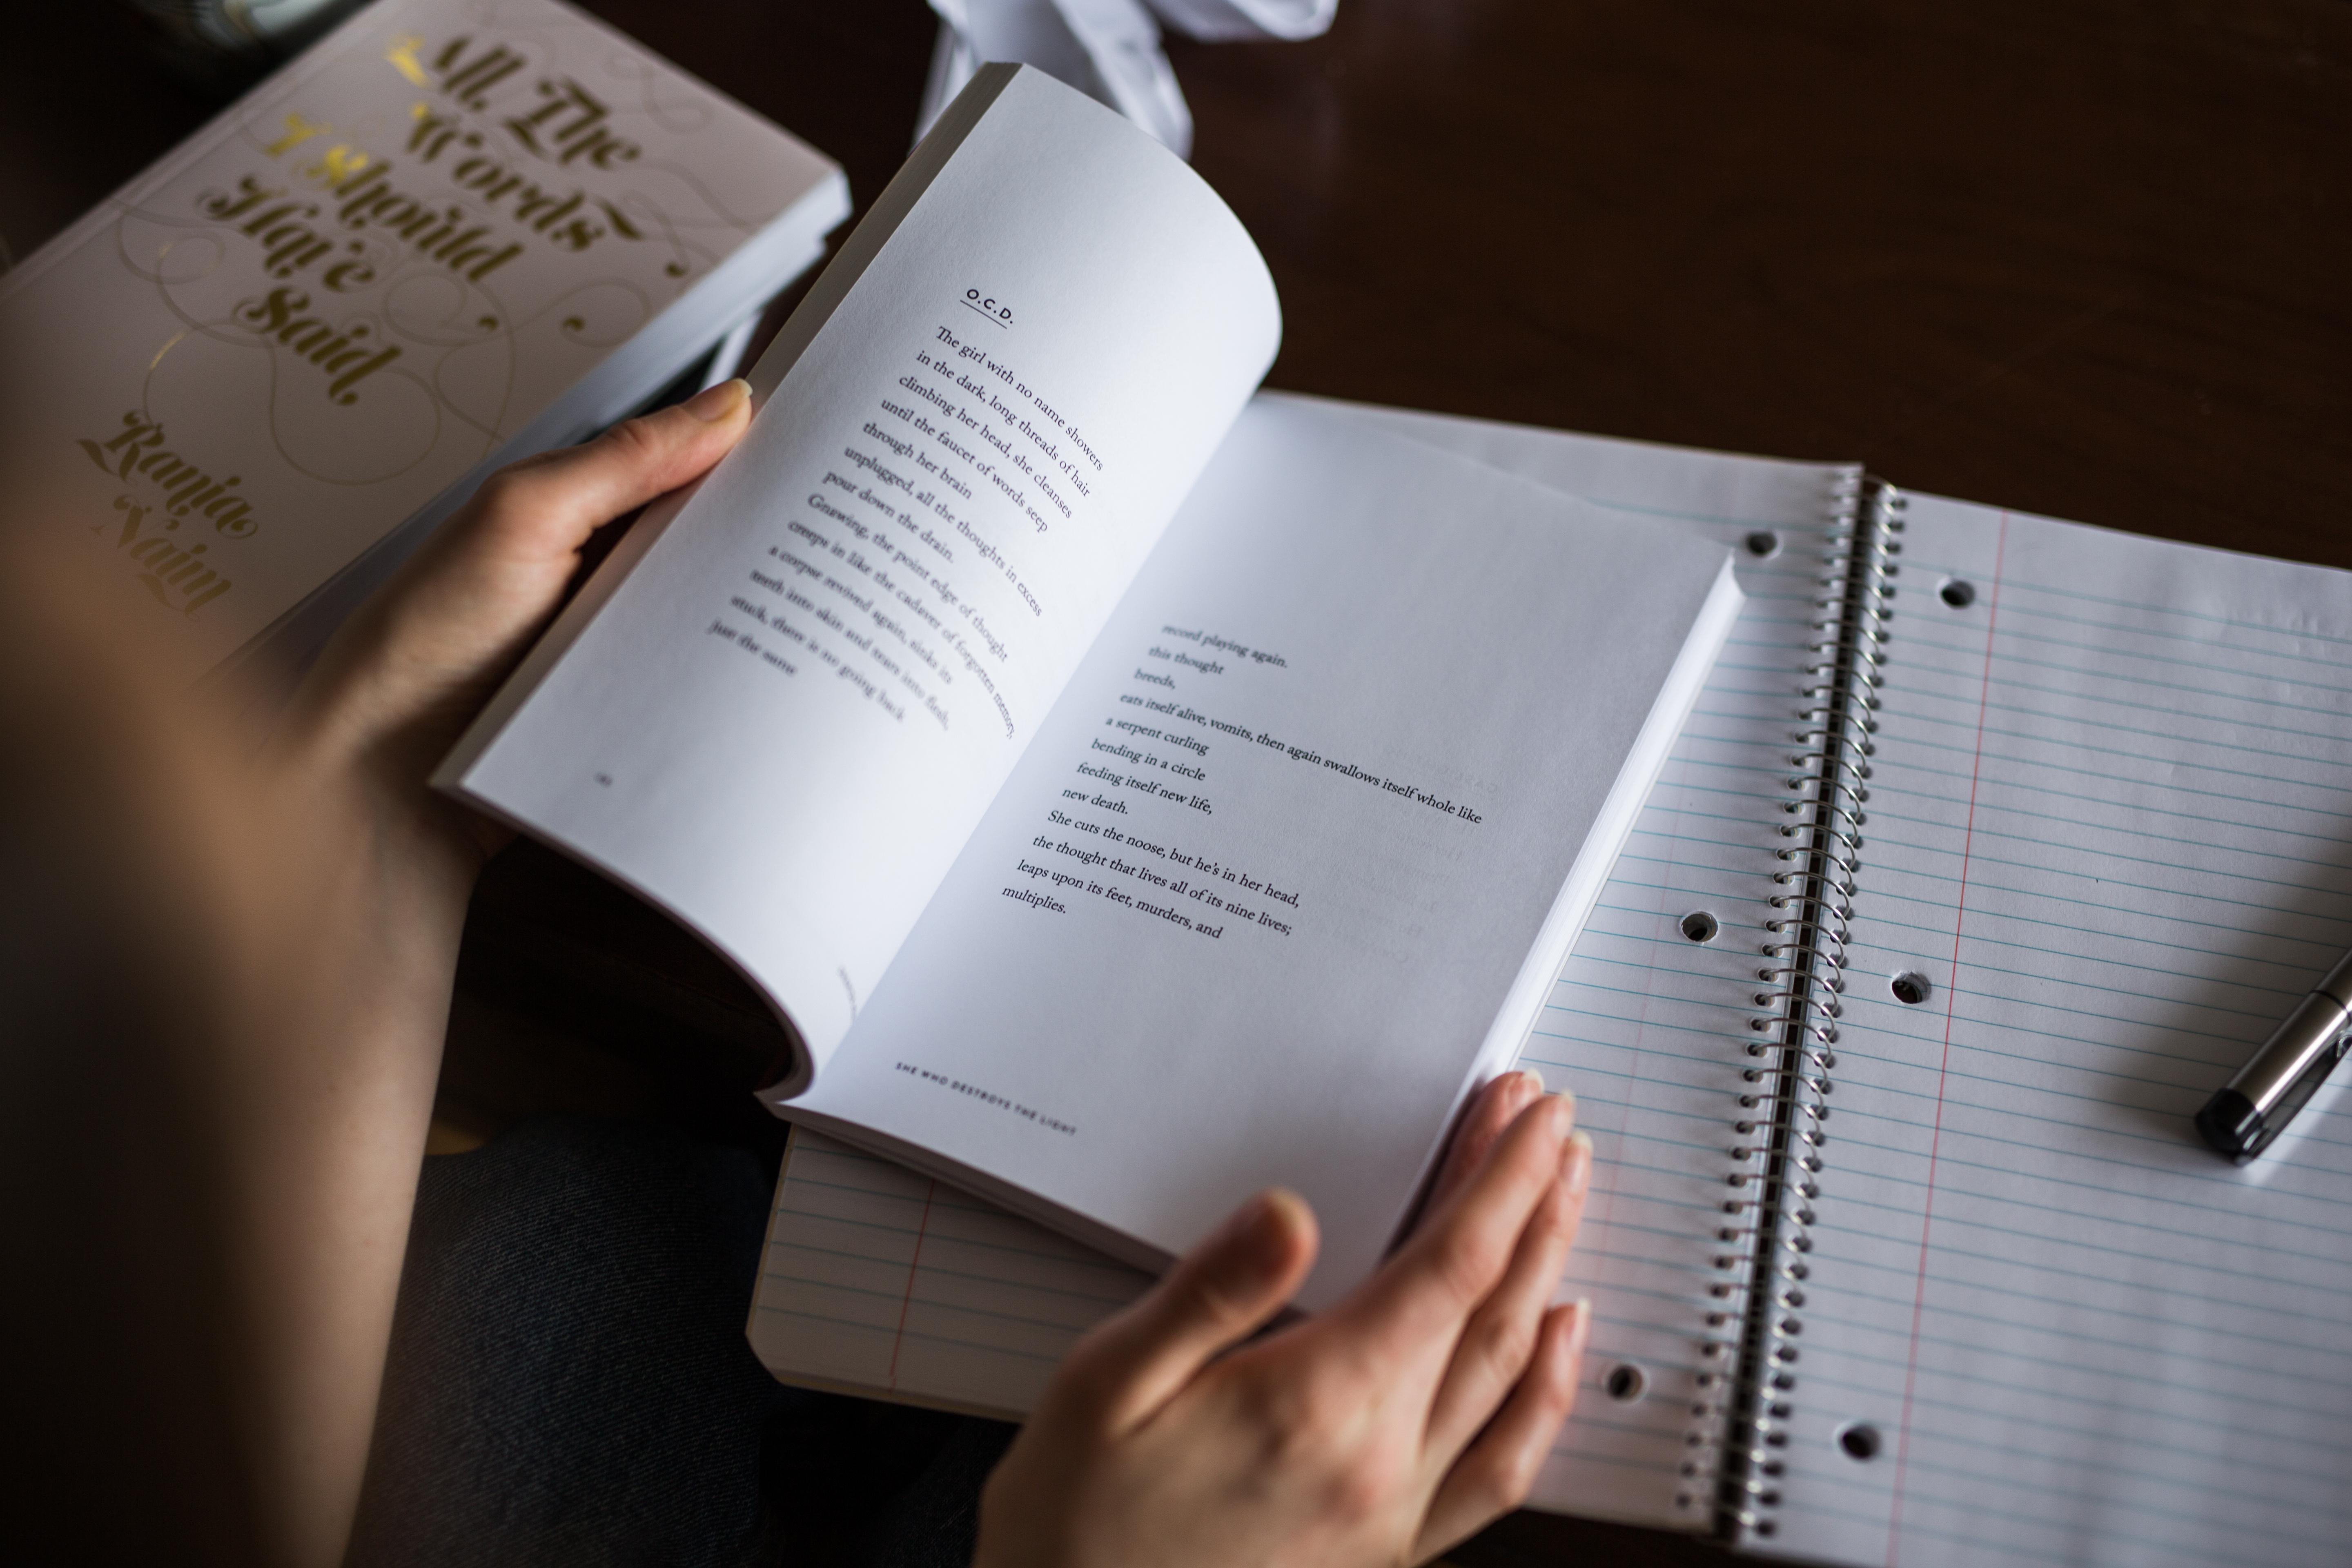
writing, hand, book, white, reading, note, brand, study, design, skin, document